Prince Albert, Saskatchewan

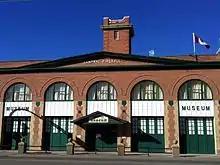
Prince Albert Historical Museum

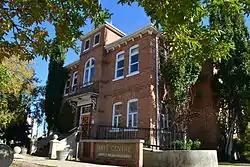
Prince Albert Arts Centre

There are three historical museums in Prince Albert. The combined The Evolution of Education Museum and Rotary Museum of Police and Corrections are located at the tourist information centre just off of Highway #2 South. The second museum, the Historical Society Museum, is located in an old Fire Hall at the north end of Central Avenue on River Street. The John G. Diefenbaker House is a historic site open to the public and is found on 249 19th Street West. The Prince Albert Heritage Museum (c. 1911) is a Municipal Heritage Property on the Canadian Register of Historic Places.